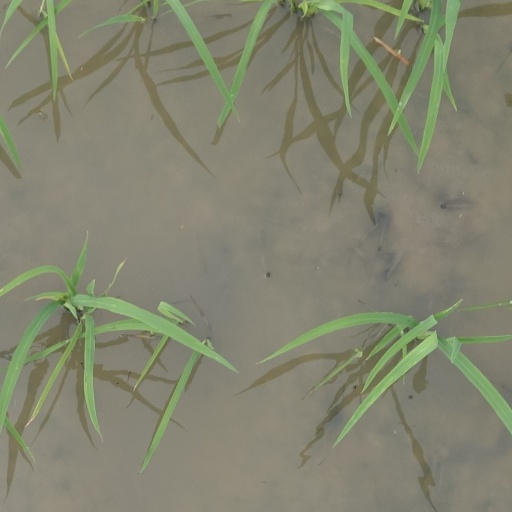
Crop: rice